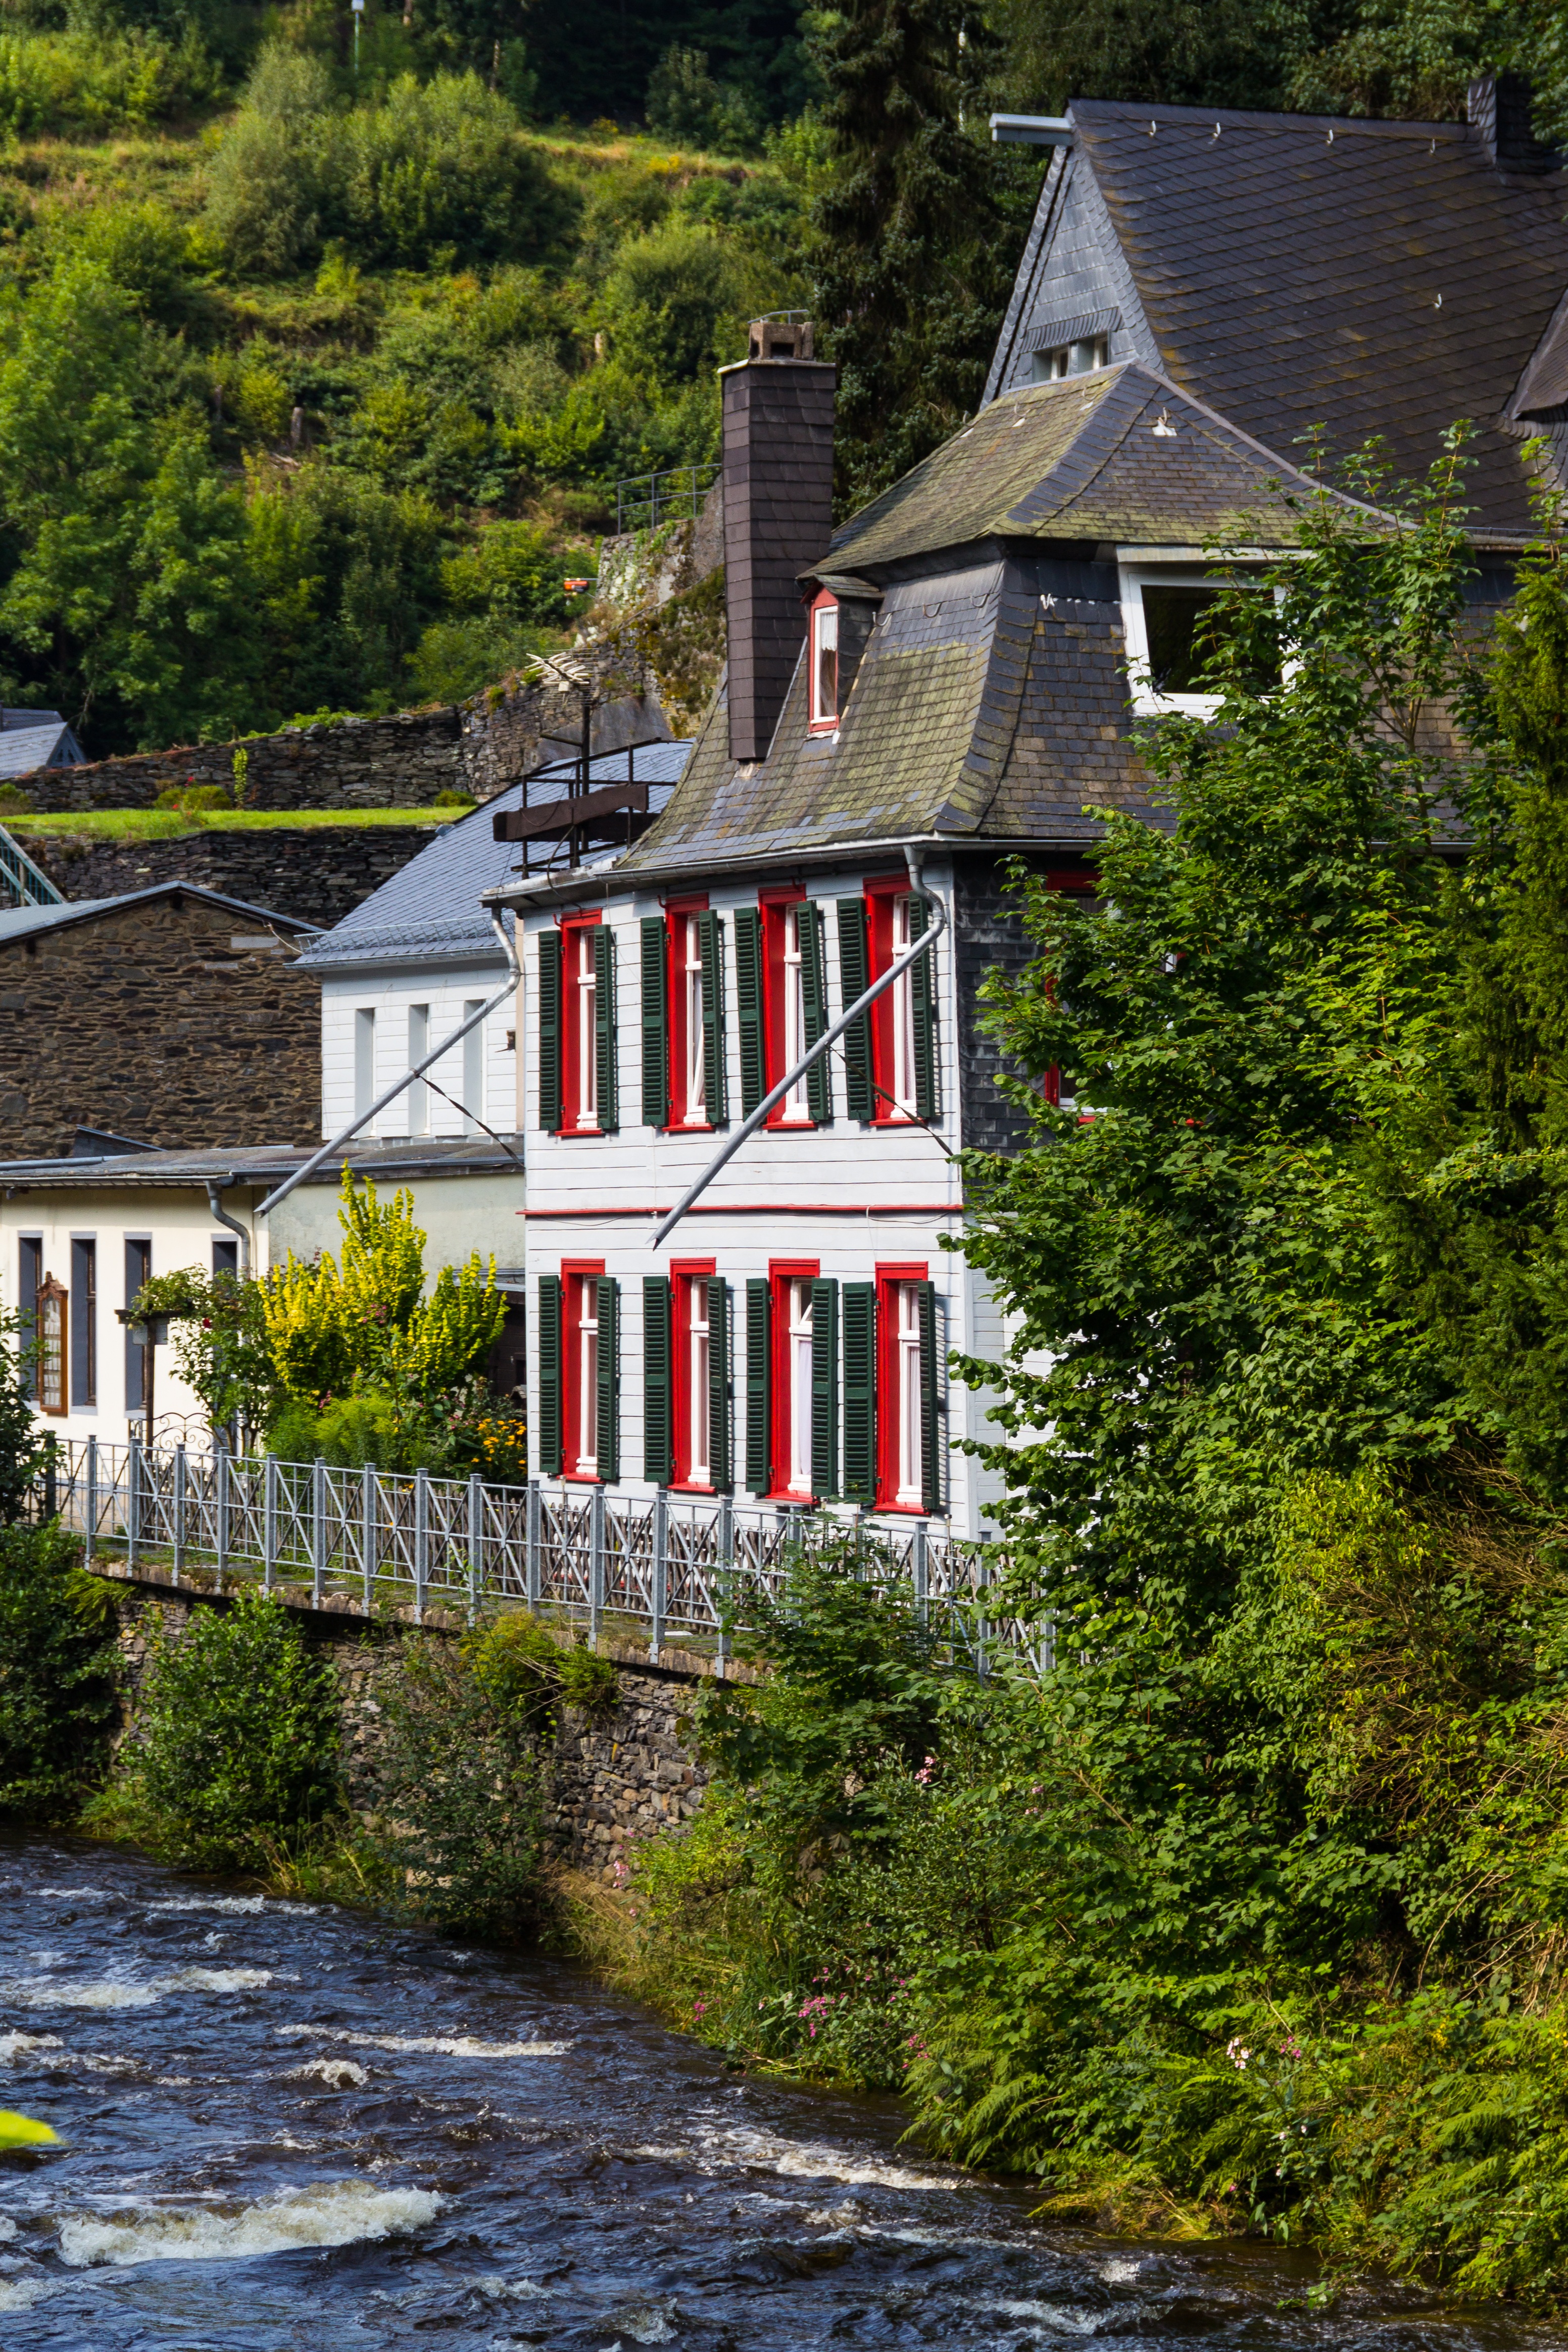
tree, water, architecture, house, window, town, roof, river, village, tower, cottage, waterway, windows, germany, rural area, historic buildings, stir, monschau, living space